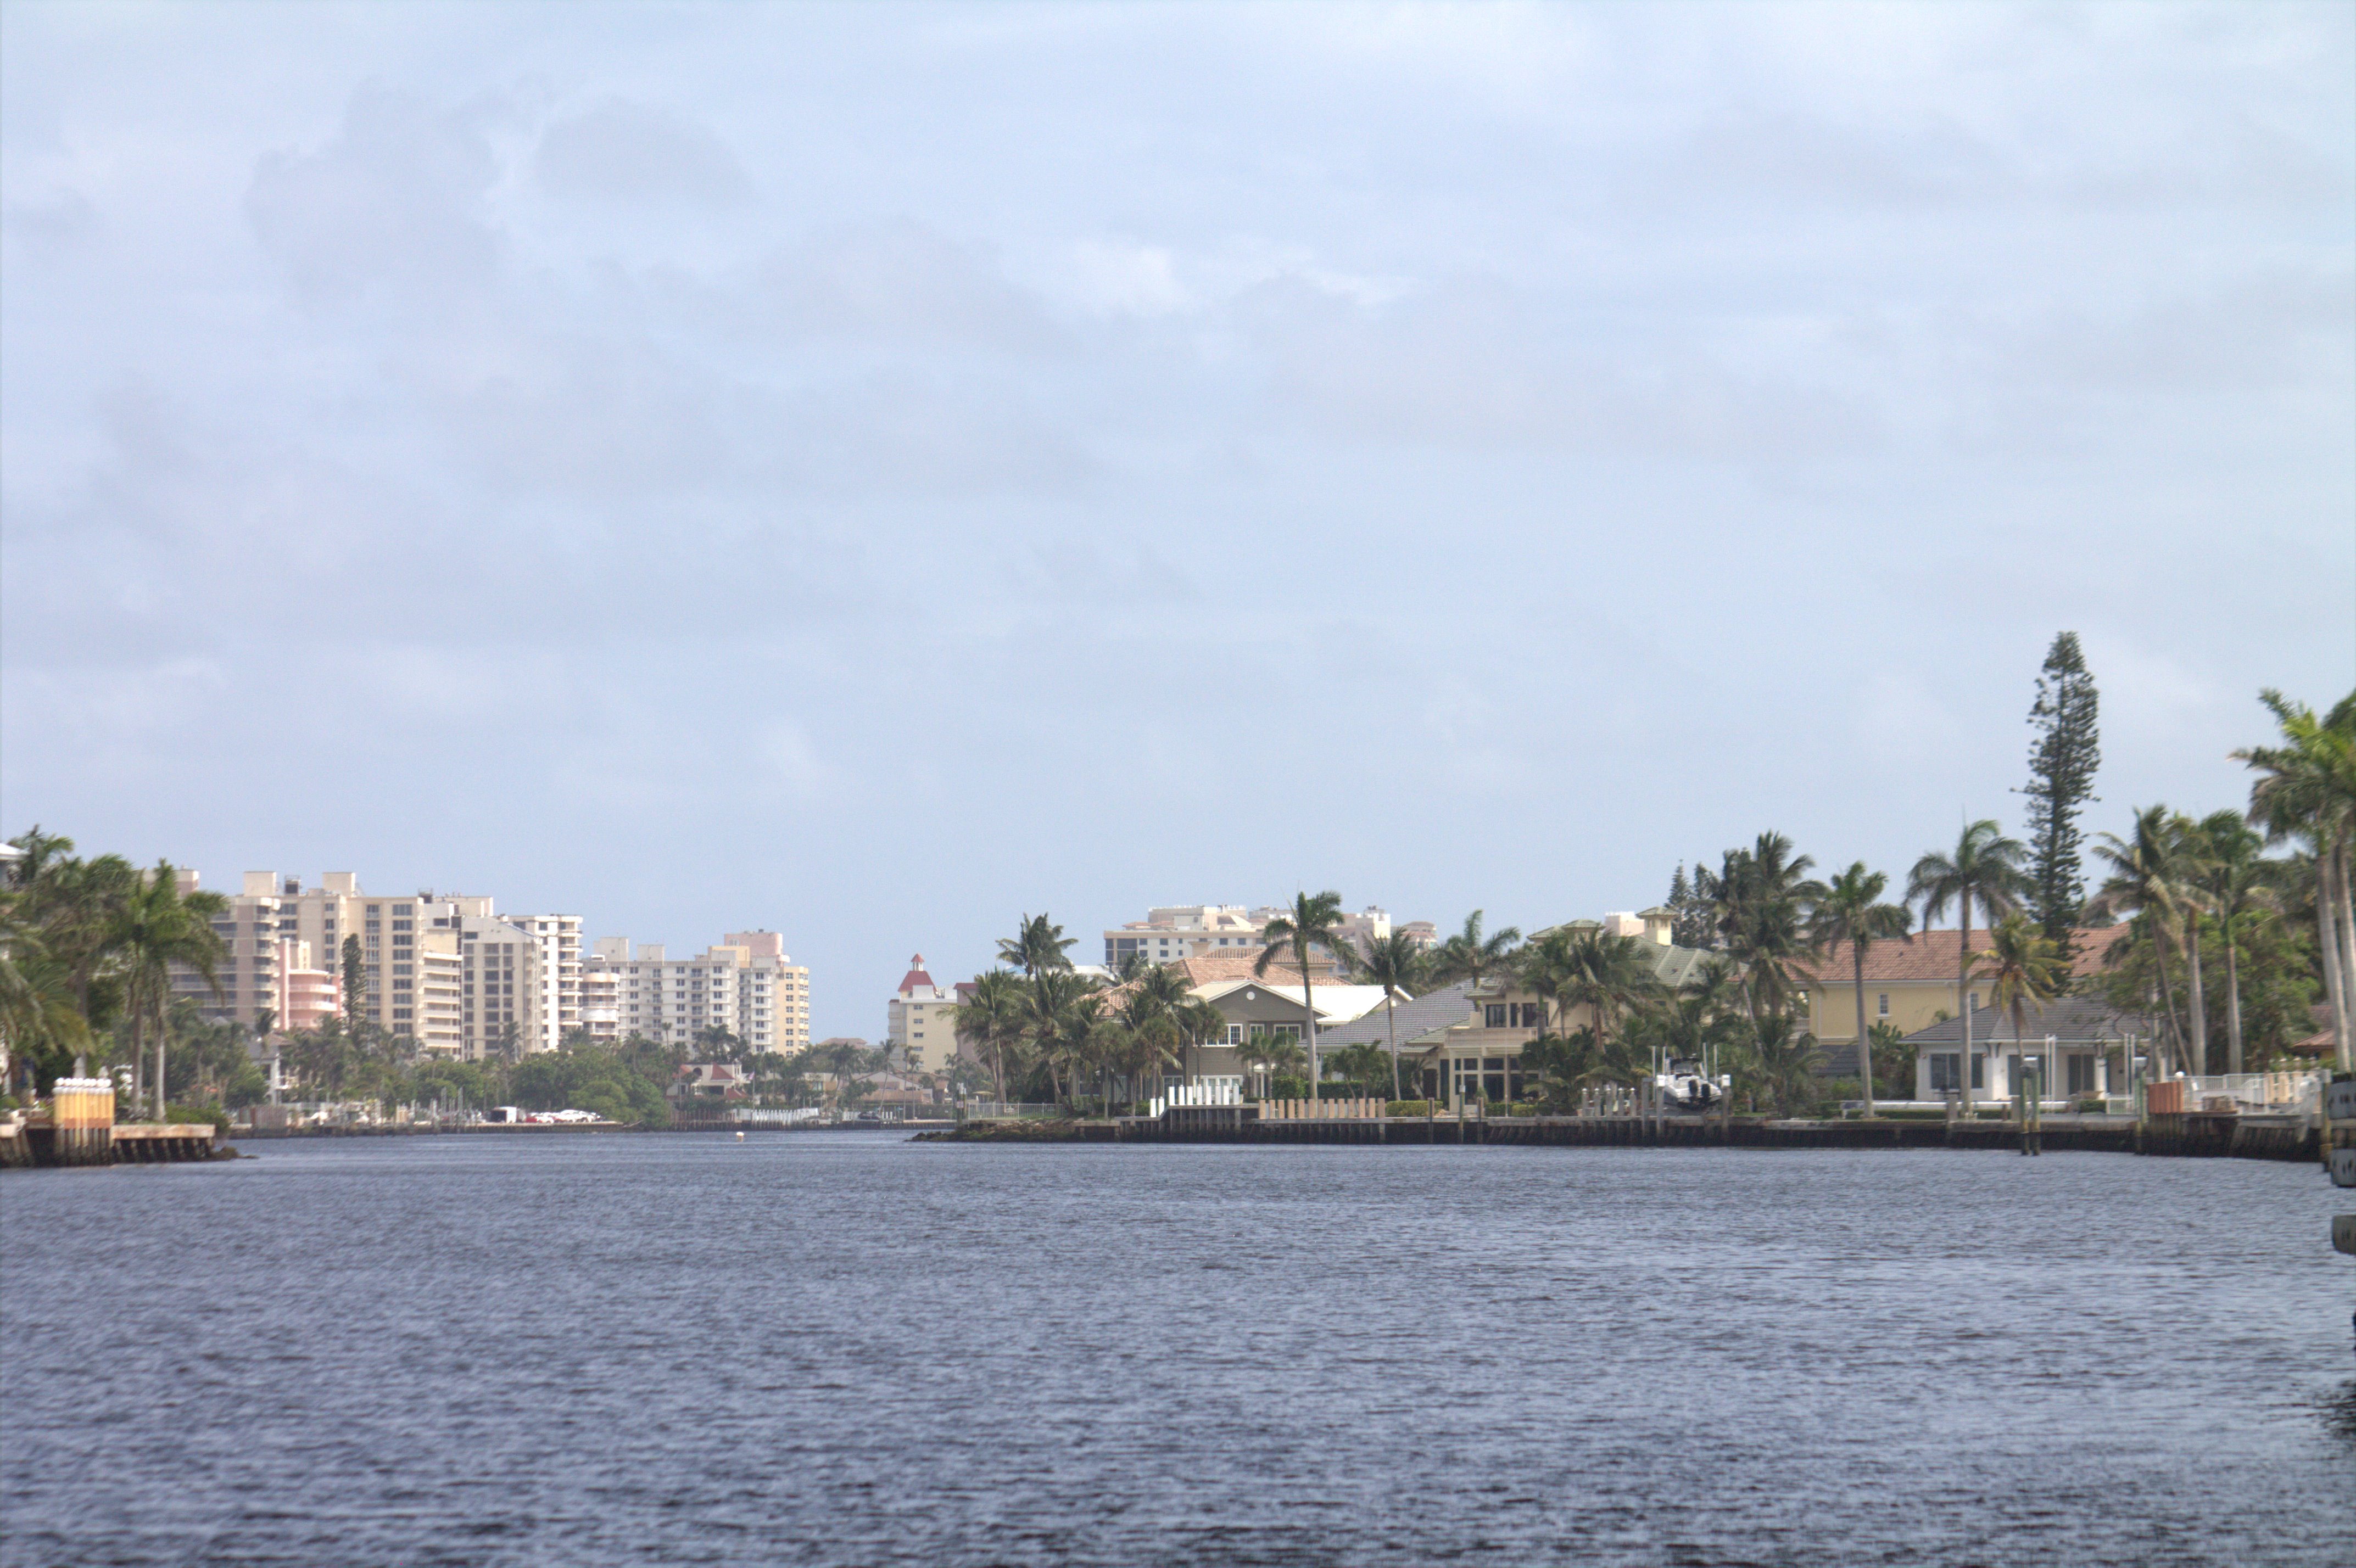
fort lauderdale, marine, ICW, waterway, boating, yacht, water, sky, river, daytime, city, tree, water resources, urban area, skyline, bank, sea, panorama, metropolitan area, photography, cloud, architecture, shore, tourism, lake, channel, vacation, coast, horizon, bay, coastal and oceanic landforms, ocean, leisure, house, reservoir, building